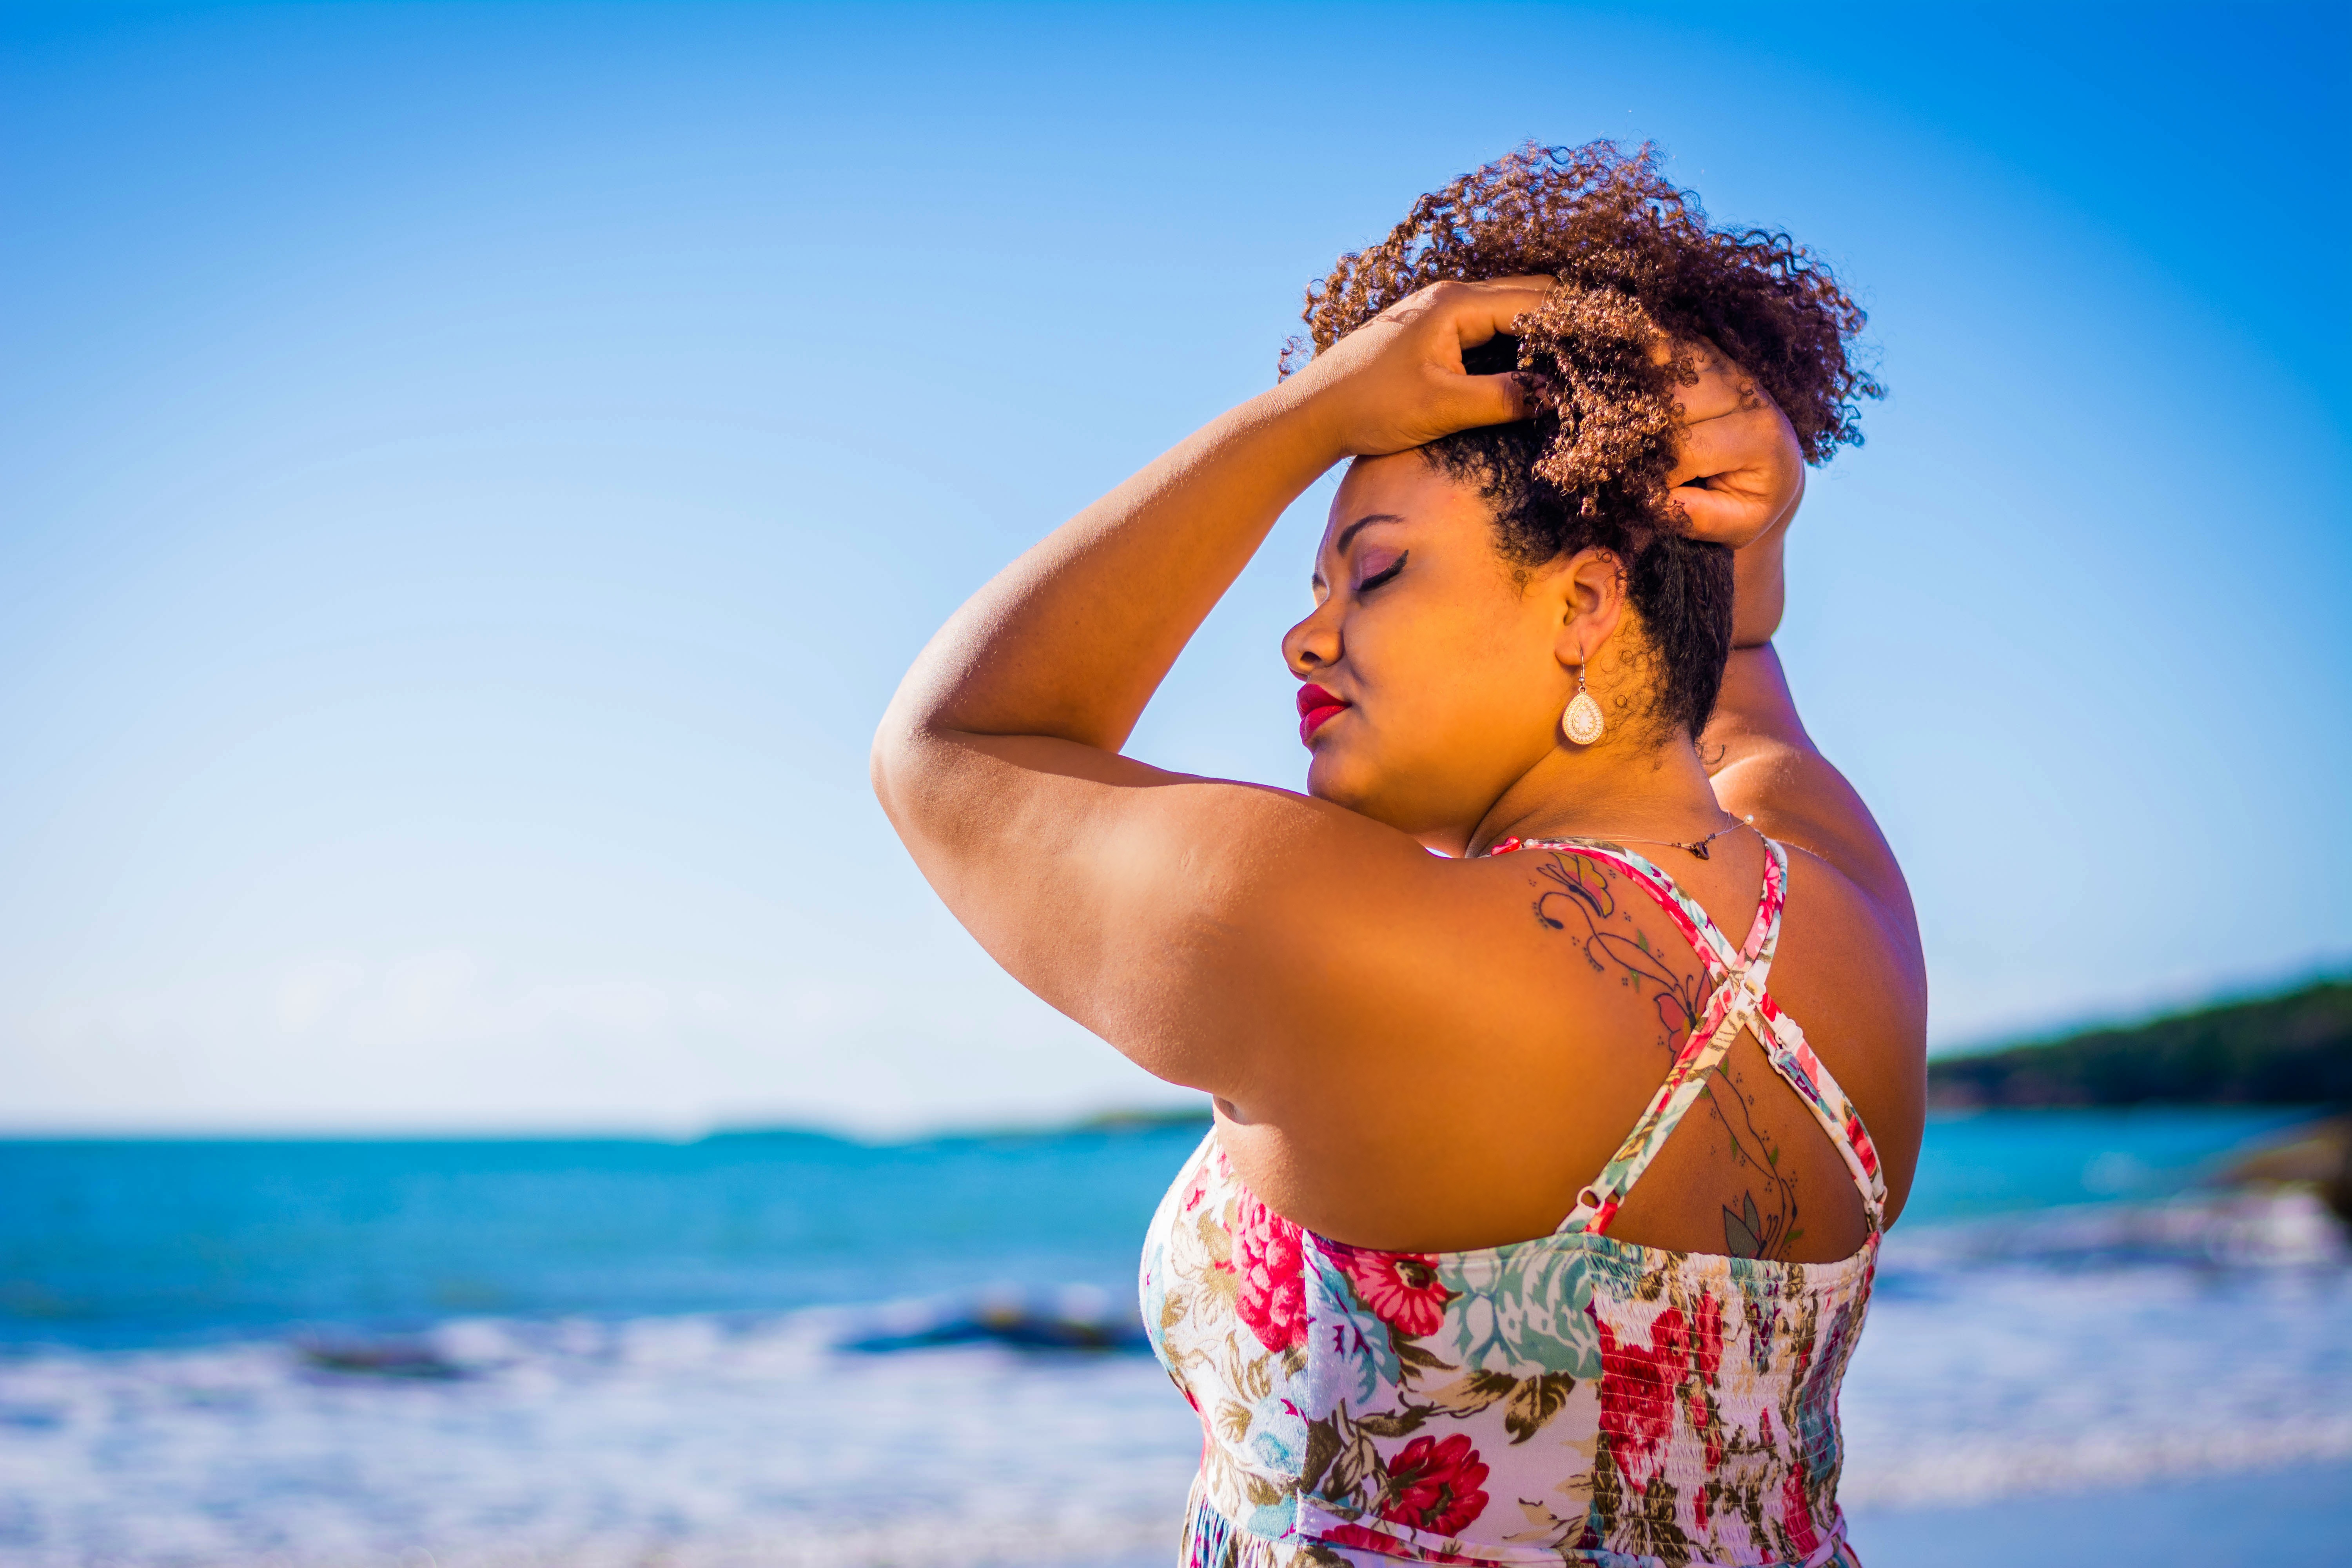
sea, girl, woman, trunk, vacation, female, model, romantic, clothing, swimwear, human body, beauty, pretty, femininity, abdomen, photo shoot, sun tanning